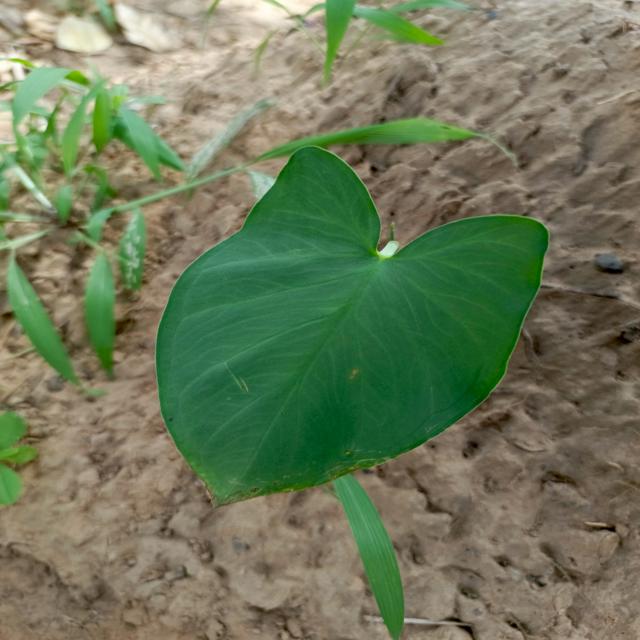
Label: Healthy